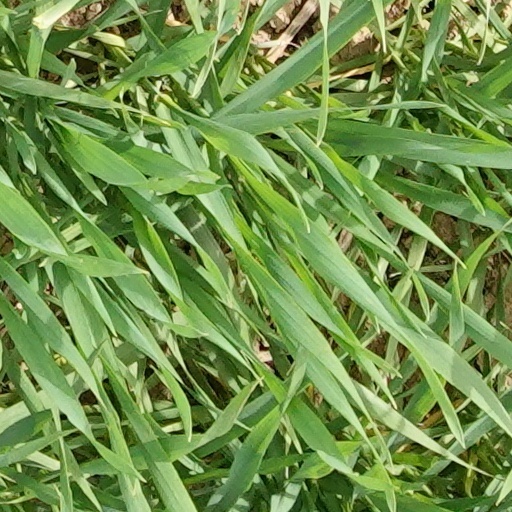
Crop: wheat